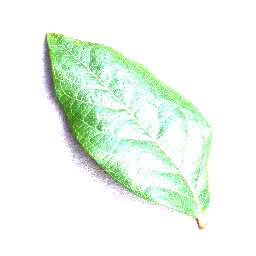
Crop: blueberry
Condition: healthy